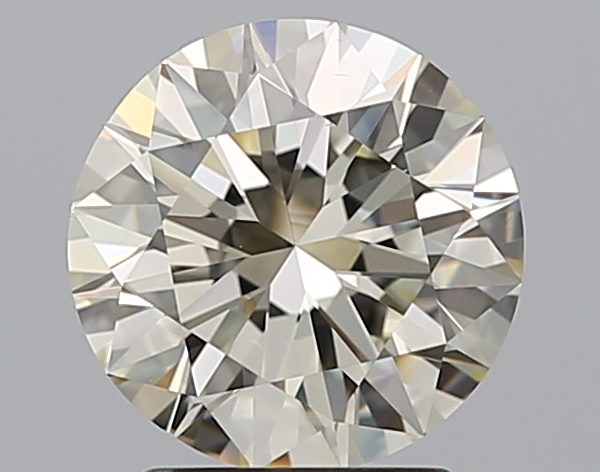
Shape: round
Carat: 2
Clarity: VS1
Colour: M
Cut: EX
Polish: EX
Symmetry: EX
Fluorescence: M
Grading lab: GIA
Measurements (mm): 8.05 x 8.1 x 4.97